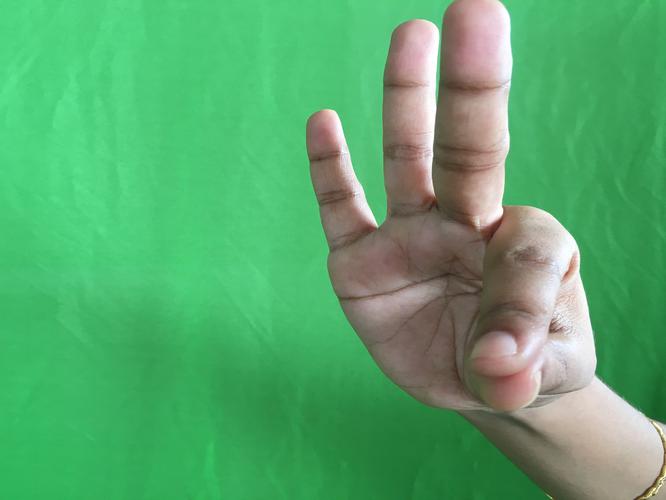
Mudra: Hamsasyam
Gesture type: single_hand